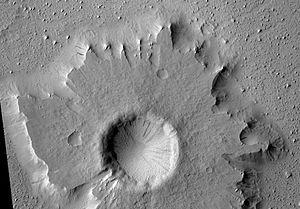
La géologie de Mars, parfois appelée aréologie, recouvre l'étude scientifique de Mars, de ses propriétés physiques, de ses reliefs, de sa composition, de son histoire et de tous les phénomènes qui l'ont affectée ou l'affectent encore.
Mars Reconnaissance Orbiter est une mission spatiale américaine de la NASA en orbite autour de Mars. La sonde spatiale MRO a été lancée le 12 août 2005 par une fusée Atlas V-401 depuis la base de lancement de Cap Canaveral et s'est insérée en orbite martienne le 10 mars 2006. La sonde a modifié son orbite durant les cinq mois suivants en utilisant la technique de l'aérofreinage pour parvenir à se placer sur une orbite basse circulaire.